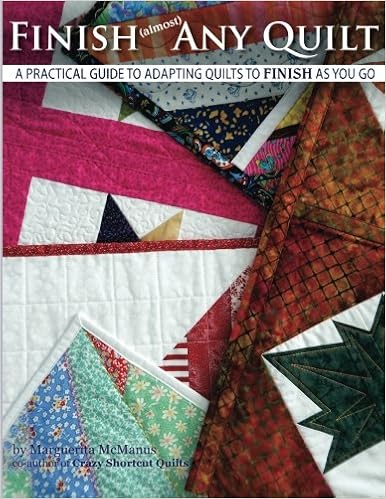
Finish (almost) Any Quilt: A Simple Guide to Adapting Quilts to Finish As You Go
Category: Books
Review Every day my customers come in and say 'I can't buy anything else until I finish the projects I've started'. Well, now I have just the book to offer them.  There is no way you can go wrong with this book if you are working your way through your stash. I'm recommending it to my students and customers. Margie Wallace, owner, Log Cabin Quilt Shop From the Author Hi, Thank you for considering my book! I wrote it because my first book, Crazy Shortcut Quilts, is still so very popular but it doesn't meet the needs of many quilters because it's designed to create one style of quilt.   My new book takes the popular quilt-as-you-go technique, explains it better and with more photos than the first book, and then applies that technique to many styles of quilt. How cool is that?!   This book is meant for people who want to make and finish a LOT of quilts and who are not fussy about "perfection". If you want to spend a year making a perfect quilt, this book is NOT for you.   If you want to whip out a quilt a month, easily, using many different designs, and throw them on the bed, sofa or floor, this book is for you. I wrote this for the people who want the "toss things around" teens, the sticky fingered toddlers and the family pet all using their quilts. I am a believer in quilts that keep loved ones warm and happy and after ten years of making tops, I am a believer in *finishing* .   My book aims to take you from fabric to finished as quickly and easily as I know how. I've made over thirty quilts using my methods and I teach them often. In fact, I have many videos on YouTube that feature my quilting techniques ~ I hope you'll look me up and see if I have any tips that might help you with your quilting. I also have two websites, facebook pages and an author page here on Amazon, so if you have a question please let me know and I'll answer it as quickly as I can. Thanks so very much and happy quilting, Marguerita From the Inside Flap This is not a traditional quilt book! In fact, I am asking you to re-think how quilts are put together from beginning to end.   What that means is: if you skim the book, you might not understand why things are in the order that they are. If you read all the way through, or make a project with me, it all falls into place.   There are no quilt patterns in this book. Rather, there are design options on how to take what you have now, or quilts that you want to make, and finish them easily.   There are tips on how to look at new projects to see how adaptable they are to these techniques. You'll start looking at quilt patterns in a whole new way--and you will be finishing your quilts as you make them. If you are a brand new quilt maker who has been intimidated by the idea of trying to quilt a huge quilt, I hope that you'll read this book with inspiration and then find a block that you like and make your own quilt, your way, and finish it with me.   You will be surprised at how quickly you will have a finished quilt on your bed! If you are an intermediate quilt maker who is tired of struggling to machine quilt your own quilts on your home sewing machine, I hope you'll find inspiration in my machine quilting techniques. You'll see how easy it is to put together a finished quilt using the methods in this book.   If you are an experienced quilt maker, let's turn "I need to finish these quilts" into "I can finish my quilts this way! I like this look and I'm sure I can do it!"   If you've vowed "No new projects until I finish something," let's finish your quilts together in a whole new way, quickly and easily.   You loved your quilt projects when you started them, now let's pull them out and fall in love with them again and finish them in lots of new ways!   If you are a perfectionist, this is not the book for you - I break a lot of "traditional" rules and you may not like it.   If you want to make award winning, blue ribbon quilts, this is definitely not the book for you because I don't follow traditional rules. If you want to finish lots of quilts easily, I wrote this book just for you!   If you: love playing with blocks love playing with blocks want to finish your quilts yourself want to finish your quilts yourself like change and adaptations like change and adaptations are open to new ideas are open to new ideas ------------then this is the book for you!   What this book will give you is confidence, step-by-step tips, fabric calculations, ideas and inspiration and permission to finish an already-started project any way that you want.   You will learn several ways to adapt your blocks or reconstruct your tops. I've given you my best tips for simple, traditional and easy machine quilting. You'll understand how to join your blocks into rows and your rows into a quilt and you'll love my tips for putting a binding on entirely by machine.   The short and sweet of it all build up your blocks with borders build up your blocks with borders quilt them using easy machine stitching quilt them using easy machine stitching trim all blocks to a uniform size trim all blocks to a uniform size join your blocks into rows join your blocks into rows join your rows into a quilt join your rows into a quilt bind your quilt all by machine bind your quilt all by machine start to finish your next quilt! start to finish your next quilt! From the Back Cover Wrap yourself in the deep warmth and satisfaction you feel knowing that your quilt is DONE!   Learn how to adapt your patterns and projects, to make them quilt-as-you-go, and how to choose new projects that are easily adaptable to finishing as you go.   How Does It Work?   Prepare your blocks for finishing. Choose a basic machine quilting technique. Join your quilted blocks together. Bind your quilt all by machine and then start a new quilt!  What's Different from Other Books?   There are no patterns in this book! It teaches you how to finish what you have and how to choose adaptable patterns for future quilts. This book gives you permission to be imperfect, how to "make do" and how to fix and finish what you've created so far.   Join me and let's finish some quilts together! About the Author Marguerita McManus is the co-author of the best selling book Crazy Shortcut Quilts. She has been quilting professionally for over fifteen years and teaches her quilting techniques in person and via YouTube. She's a quilter, writer, publisher, and videographer, when she's not being grandma to Audrey and Violet.   Marguerita lives in Seward, Alaska and escapes the winter for a few months to Bullhead City, Arizona. She has a blog, websites, Facebook pages, YouTube channels and is on Google+ as well.
Features: Finish (almost) Any Quilt shows you how to take unfinished projects and new quilt ideas and easily make them quilt-as-you-go so that you finish your quilt as you make it. This book is perfect for quilters who have unfinished blocks and tops and who want to do the quilting themselves. Finish (almost) Any Quilt is great for beginners because you will learn how to easily quilt (almost) any block pattern that you wish to make and you actually end up with a finished quilt, not a quilt top.The beginning of the book describes projects that suit the easy quilt-as-you-go methods and gives several examples of how your finished quilts will look, and also shows what patterns don't work for this technique. There's also a section on making tee shirt quilts!The body of the book shows how to take your blocks and build them into the setting that you want - straight set, wonky, built-in borders or set on-point.The quilting section shows how to quilt your blocks (remember, with quilt-as-you-go you are only quilting small blocks, not the whole quilt at one time!) using traditional straight stitching, grid quilting, decorative stitch quilting, "curvy line" quilting, echo quilting using a walking foot and easy "no rules" free motion quilting, and all the tips that make each of these choices simple and successful.The joining process is 16 pages and 17 photos of detailed instruction, giving you everything you need to easily bring your quilted blocks together into a finished quilt.The binding chapter has tips on how to keep your quilt square, how to put on a gorgeous binding all by machine (no hand sewing) and the author's techniques on how to create "pretty corners" on your binding.You'll easily and quickly finish your quilts and happily start looking for new projects knowing that you can finish every quilt project you start!